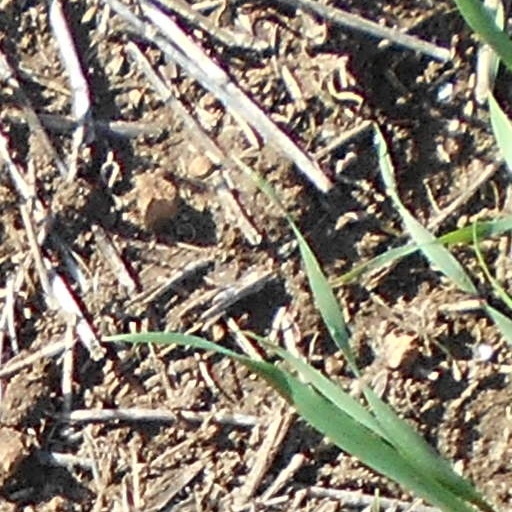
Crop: wheat